Wilhelm Uhde

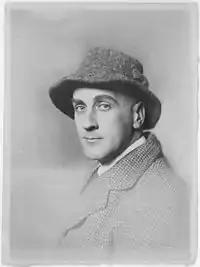
Wilhelm Uhde, portrait photograph, c.1910

Wilhelm Uhde (28 October 1874, Friedeberg, Province of Brandenburg (now Poland) – 17 August 1947, Paris) was a German art collector, dealer, author, and critic, an early collector of modernist painting, and a significant figure in the career of Henri Rousseau.